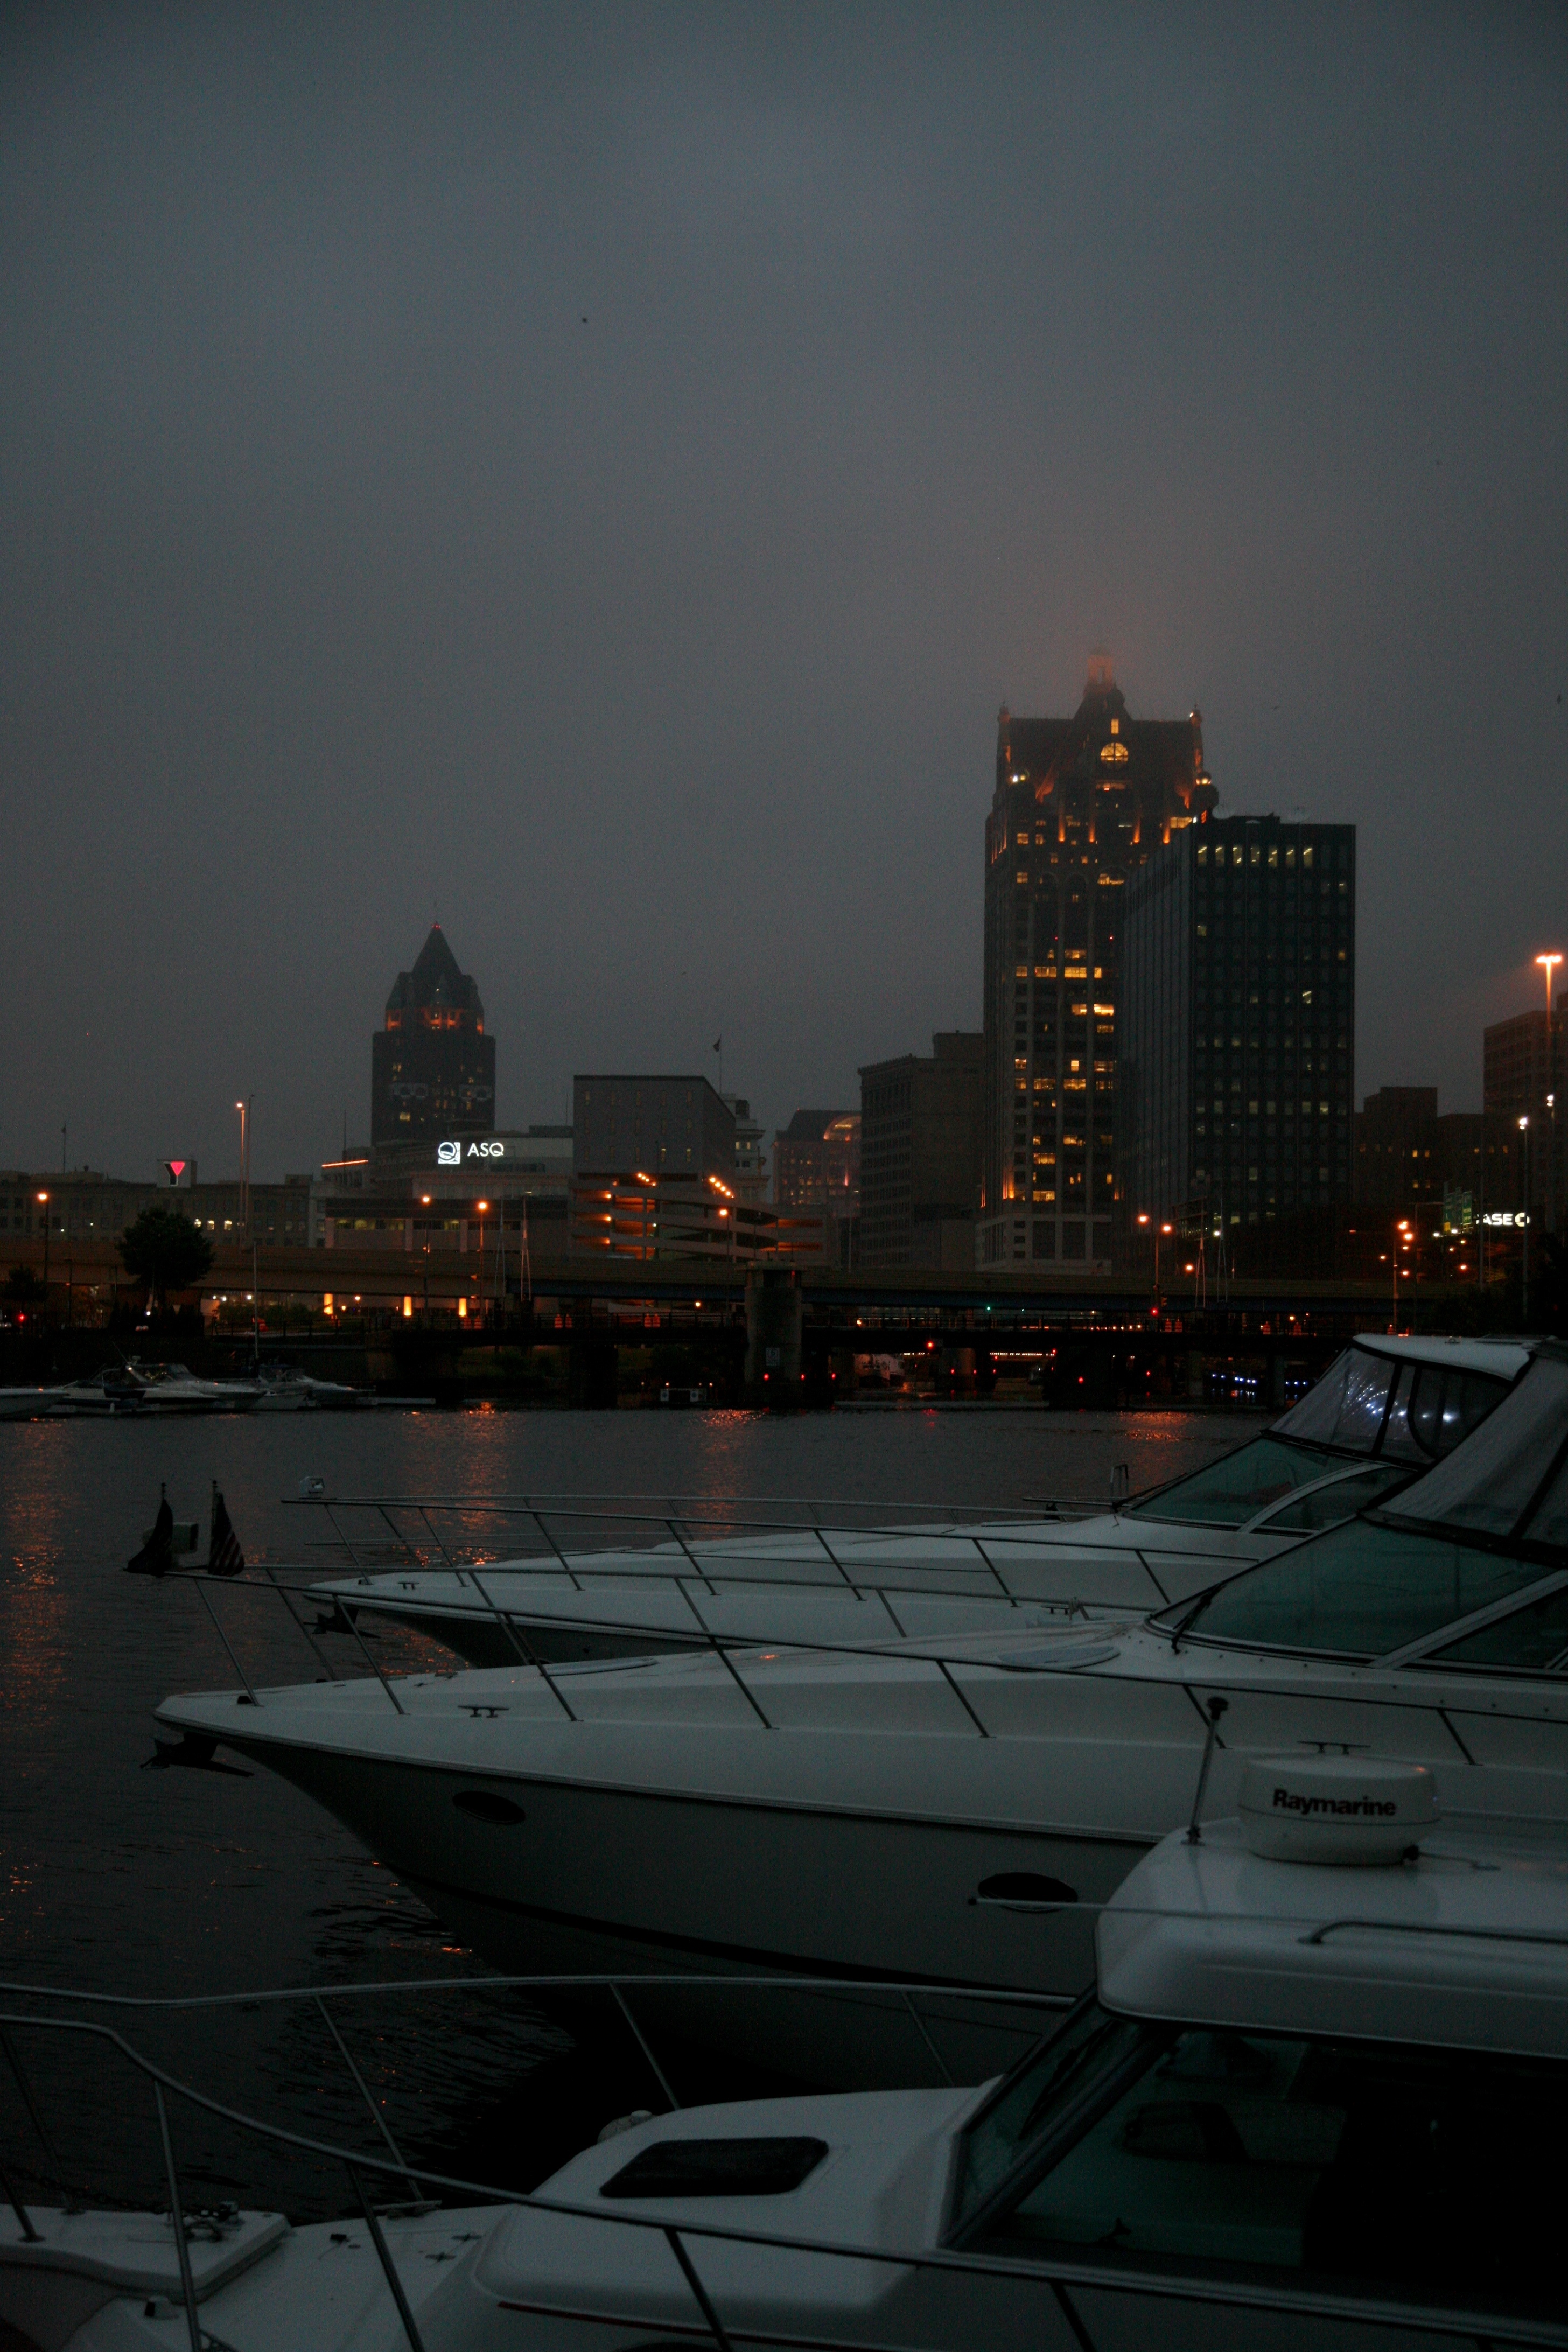
horizon, sunset, boat, skyline, night, morning, rain, dawn, city, skyscraper, river, cityscape, downtown, dusk, evening, reflection, weather, darkness, bateau, pluie, metropolis, wisconsin, milwaukee, urban area, atmospheric phenomenon, human settlement, atmosphere of earth